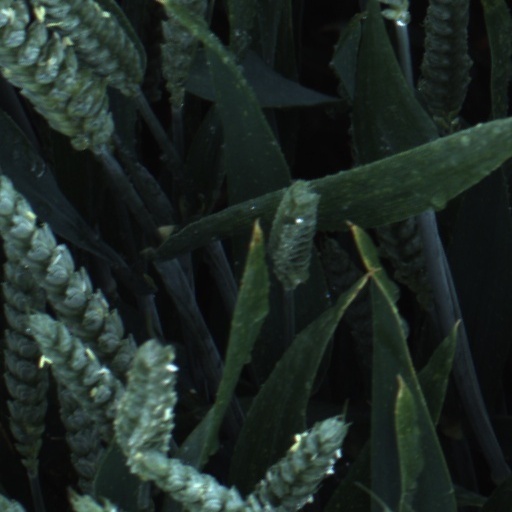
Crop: wheat